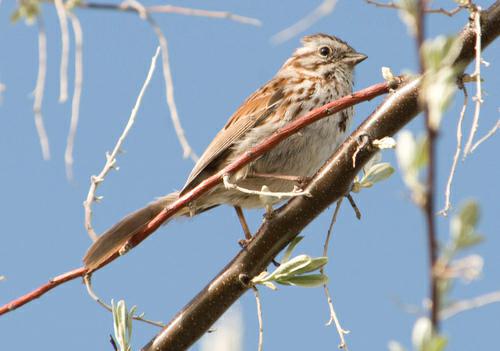
A photo of a song sparrow